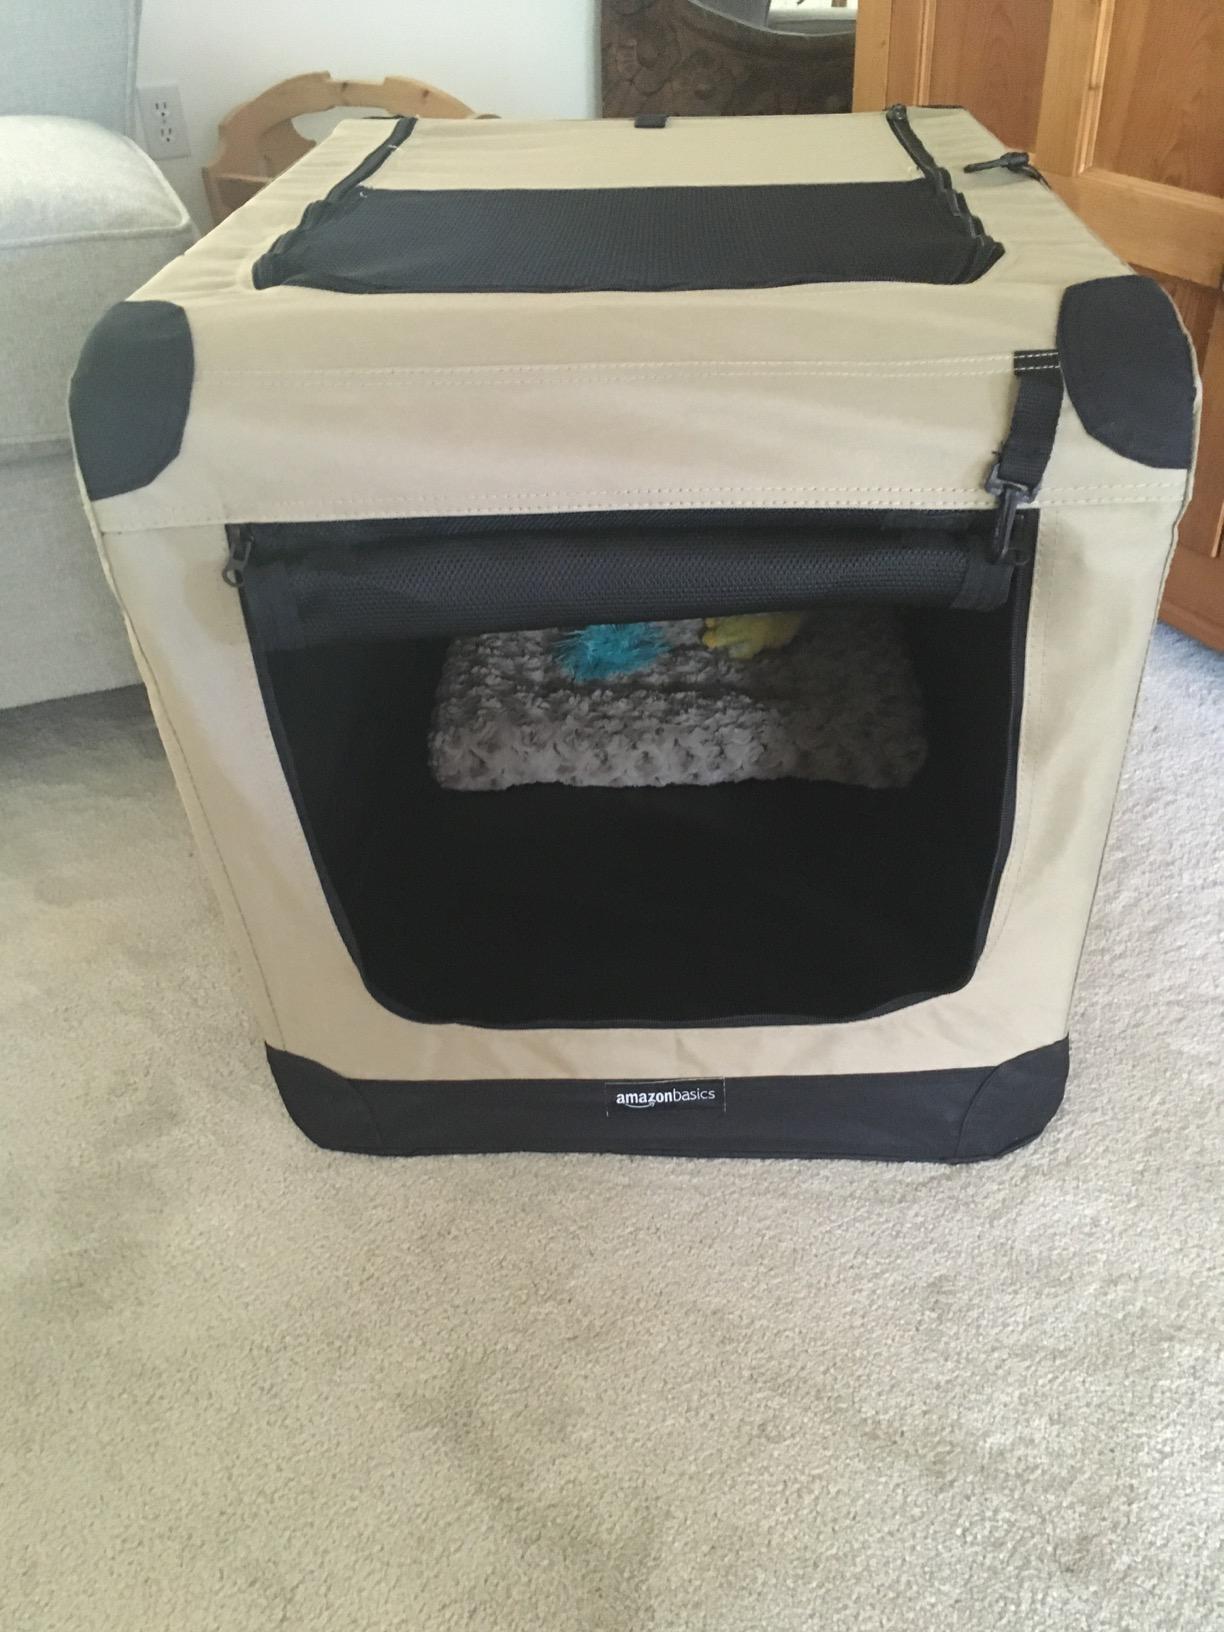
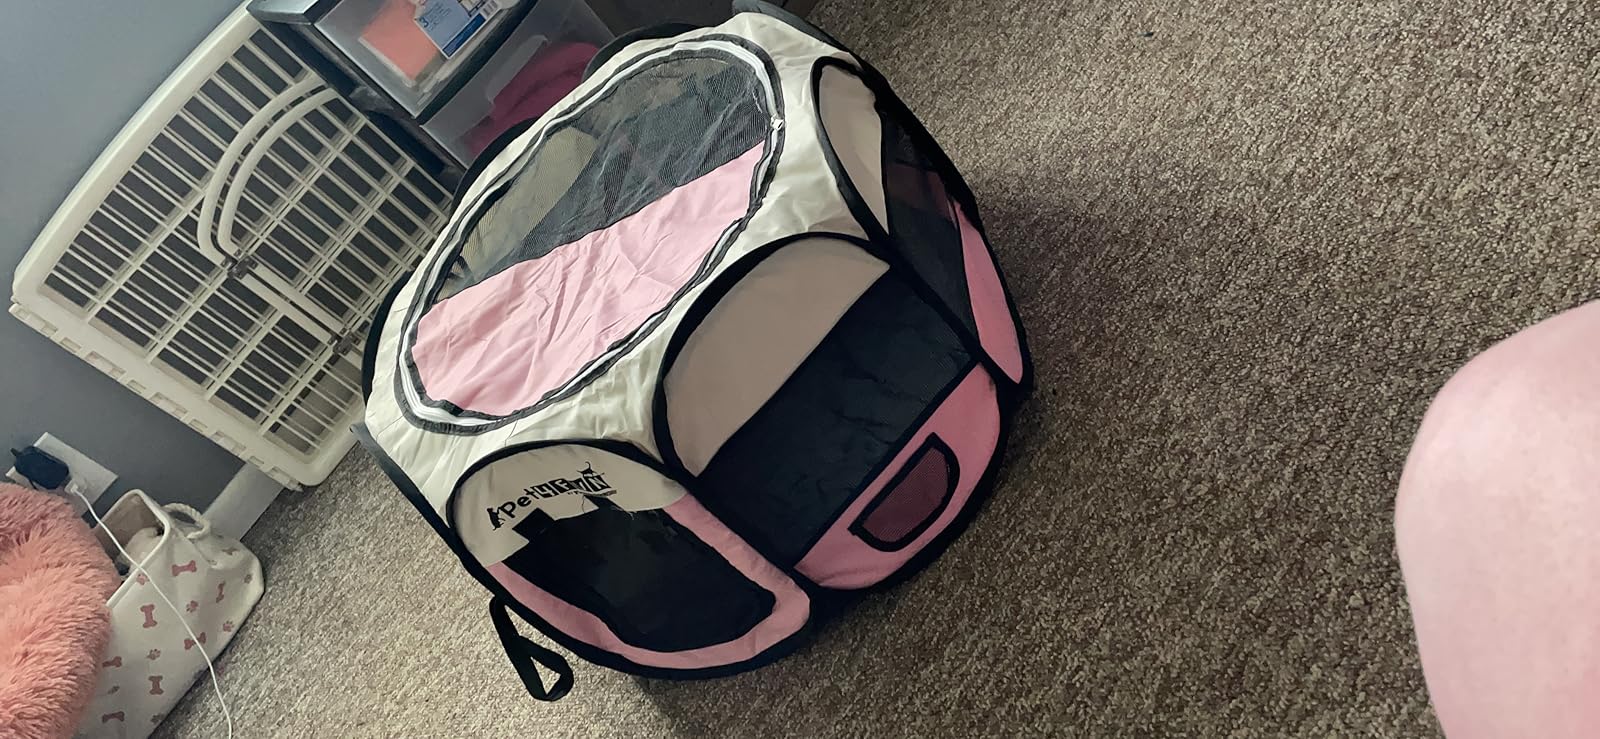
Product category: items_kennel
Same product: no